Gurdwara Baba Bakala Sahib

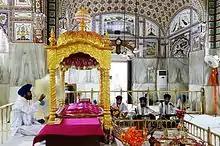
The inside of the Darbar Sahib at Gurdwara Baba Bakala Sahib

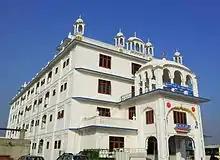
The lodging facilities available for pilgrims at Baba Bakala

The town of Baba Bakala was originally known as Bakkan-Wala (meaning 'Town of the Deer' in Persian) however over time this was shortened to Bakala. The town was originally a mound, where deer were found grazing.